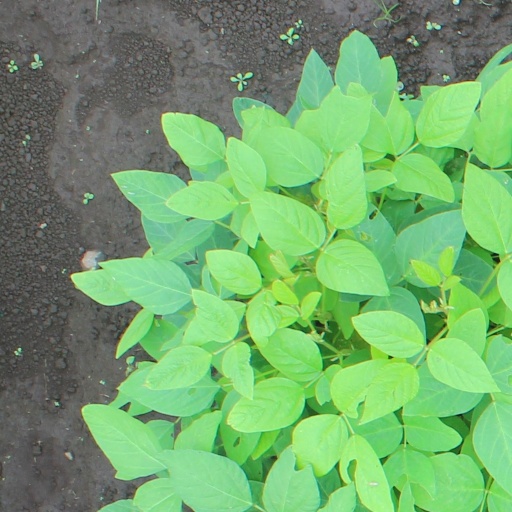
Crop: soybean